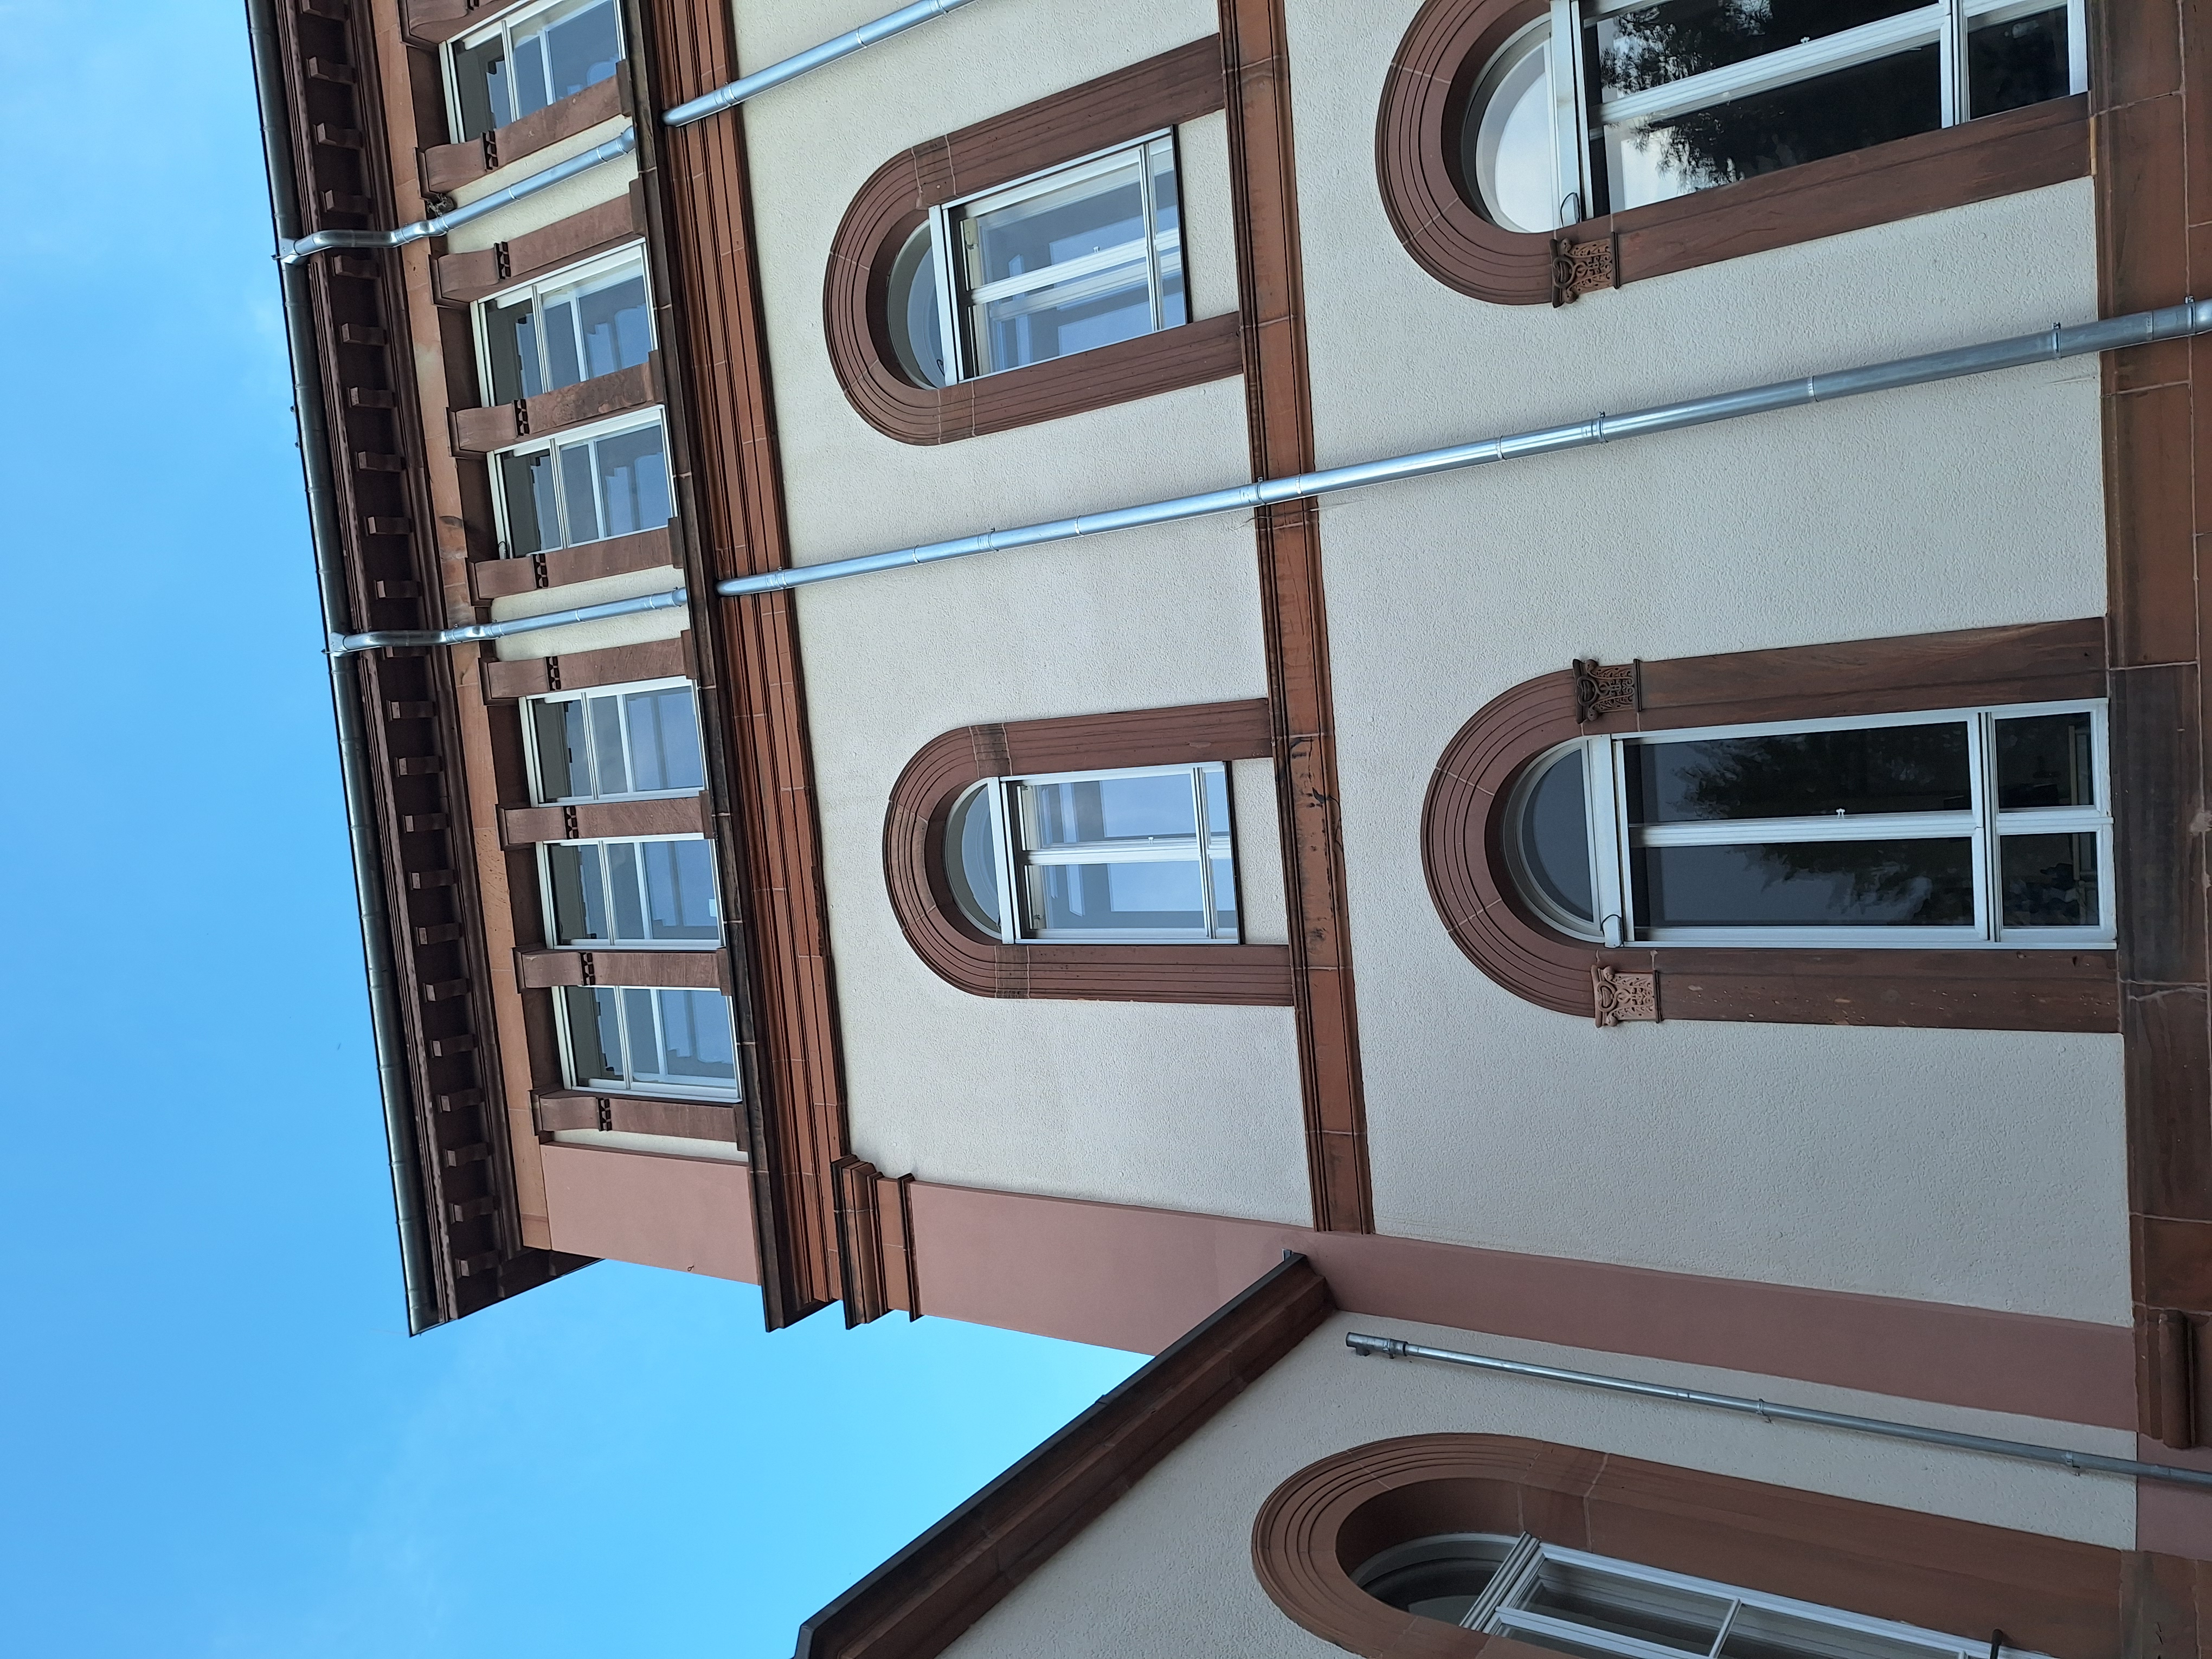
Building: Ketzerbach 63